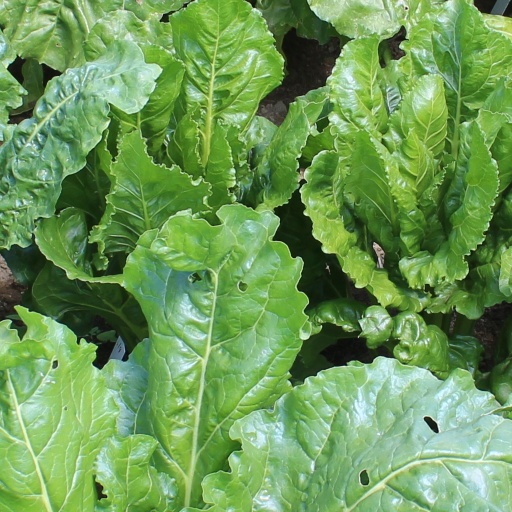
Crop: sugar beet